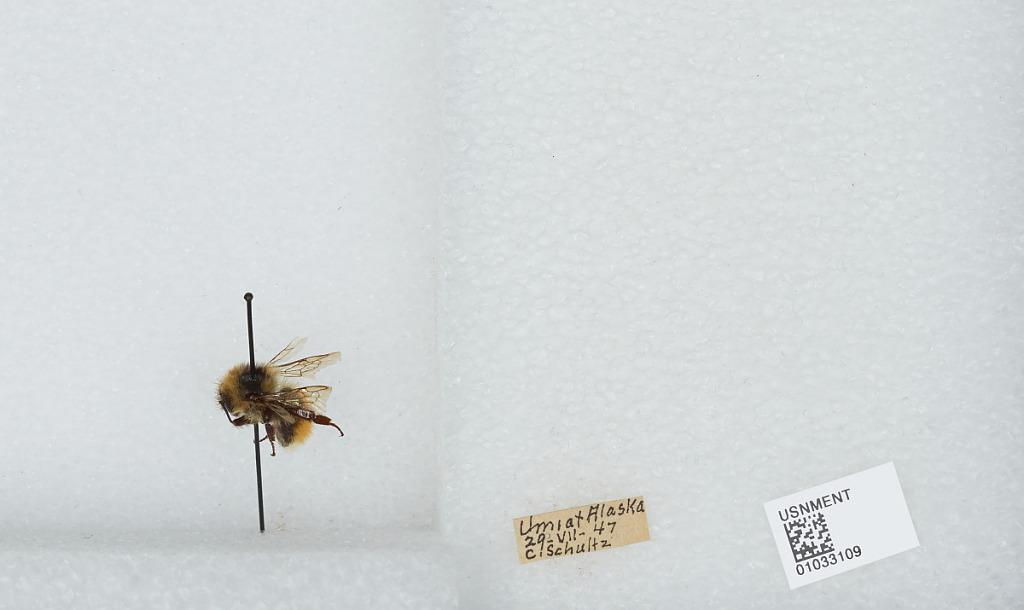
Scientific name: Bombus (Pyrobombus) sylvicola Kirby
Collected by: C. Schultz
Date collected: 1947-7-29
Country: United States
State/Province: Alaska
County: North Slope
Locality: Umiat
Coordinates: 69.3669, -152.144